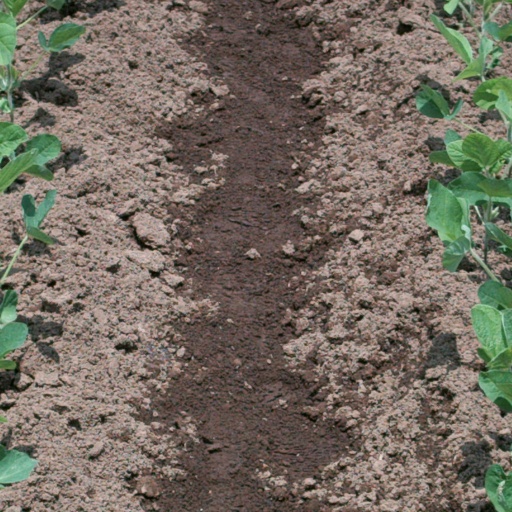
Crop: soybean